Immaculata Preparatory School

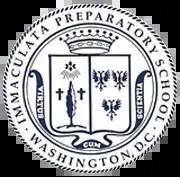

Immaculata Preparatory School was a private all-girls school that operated in the Washington, D.C. area from 1905 to 1991.